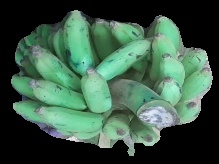
Variety: elakki-bale
Grade: grade3